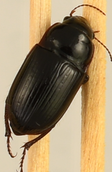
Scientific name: Euryderus grossus
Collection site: Central Plains Experimental Range NEON (CPER), plot CPER_003